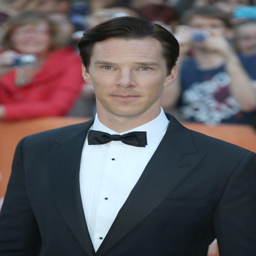
actor attends premiere at festival .